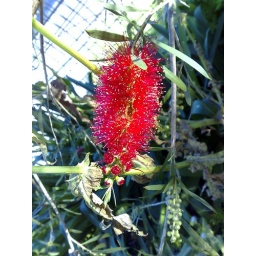
Bottlebrush flower in my garden at the new house - taken on my N95